Marie Corelli

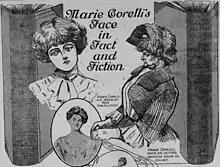
An illustration from a 1904 "Boston Post" story contrasting idealized images of Corelli with "an actual sketch made in court".

She died in Stratford and is buried there in the Evesham Road cemetery. Later Bertha Vyver was buried alongside her.